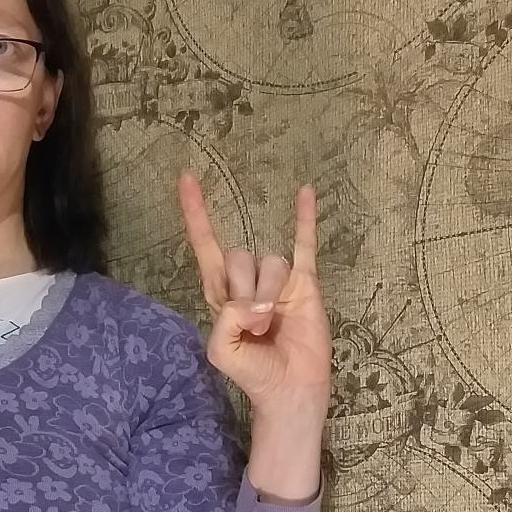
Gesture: rock